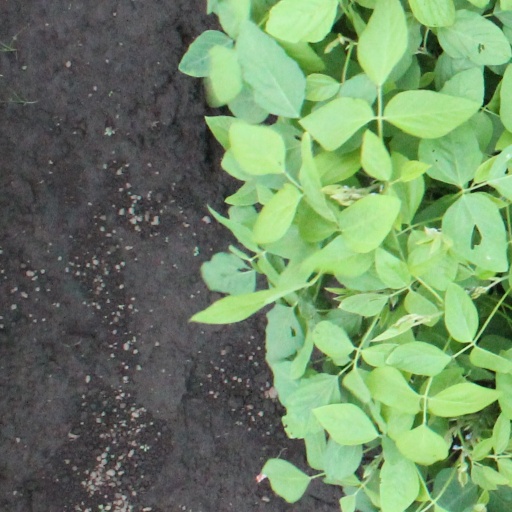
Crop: soybean